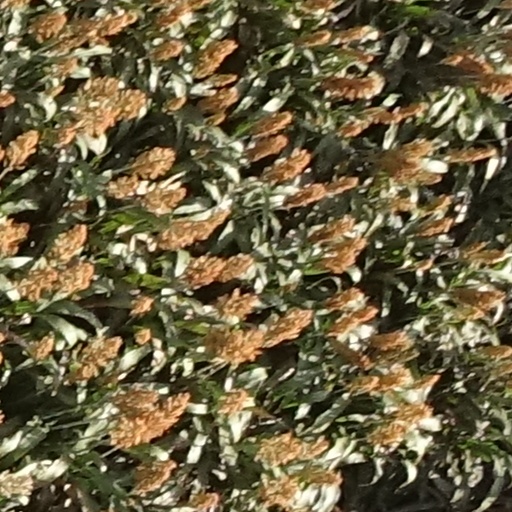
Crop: sorghum